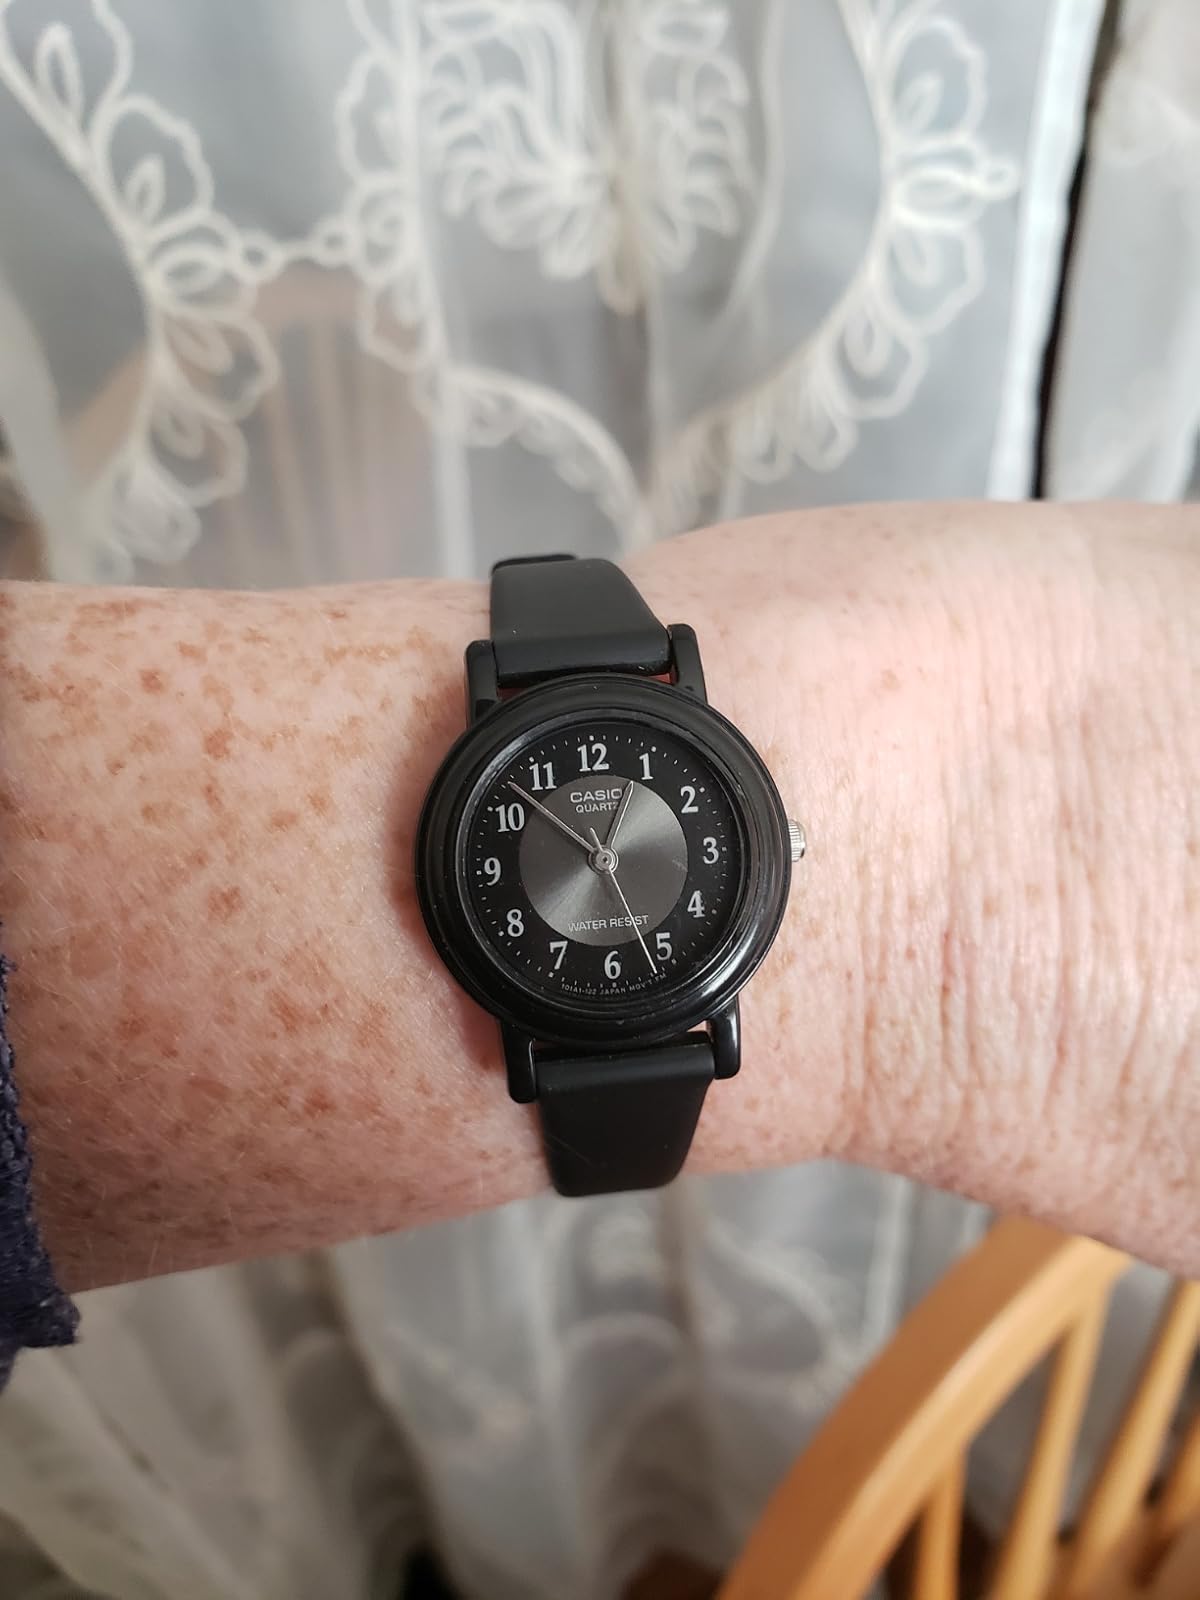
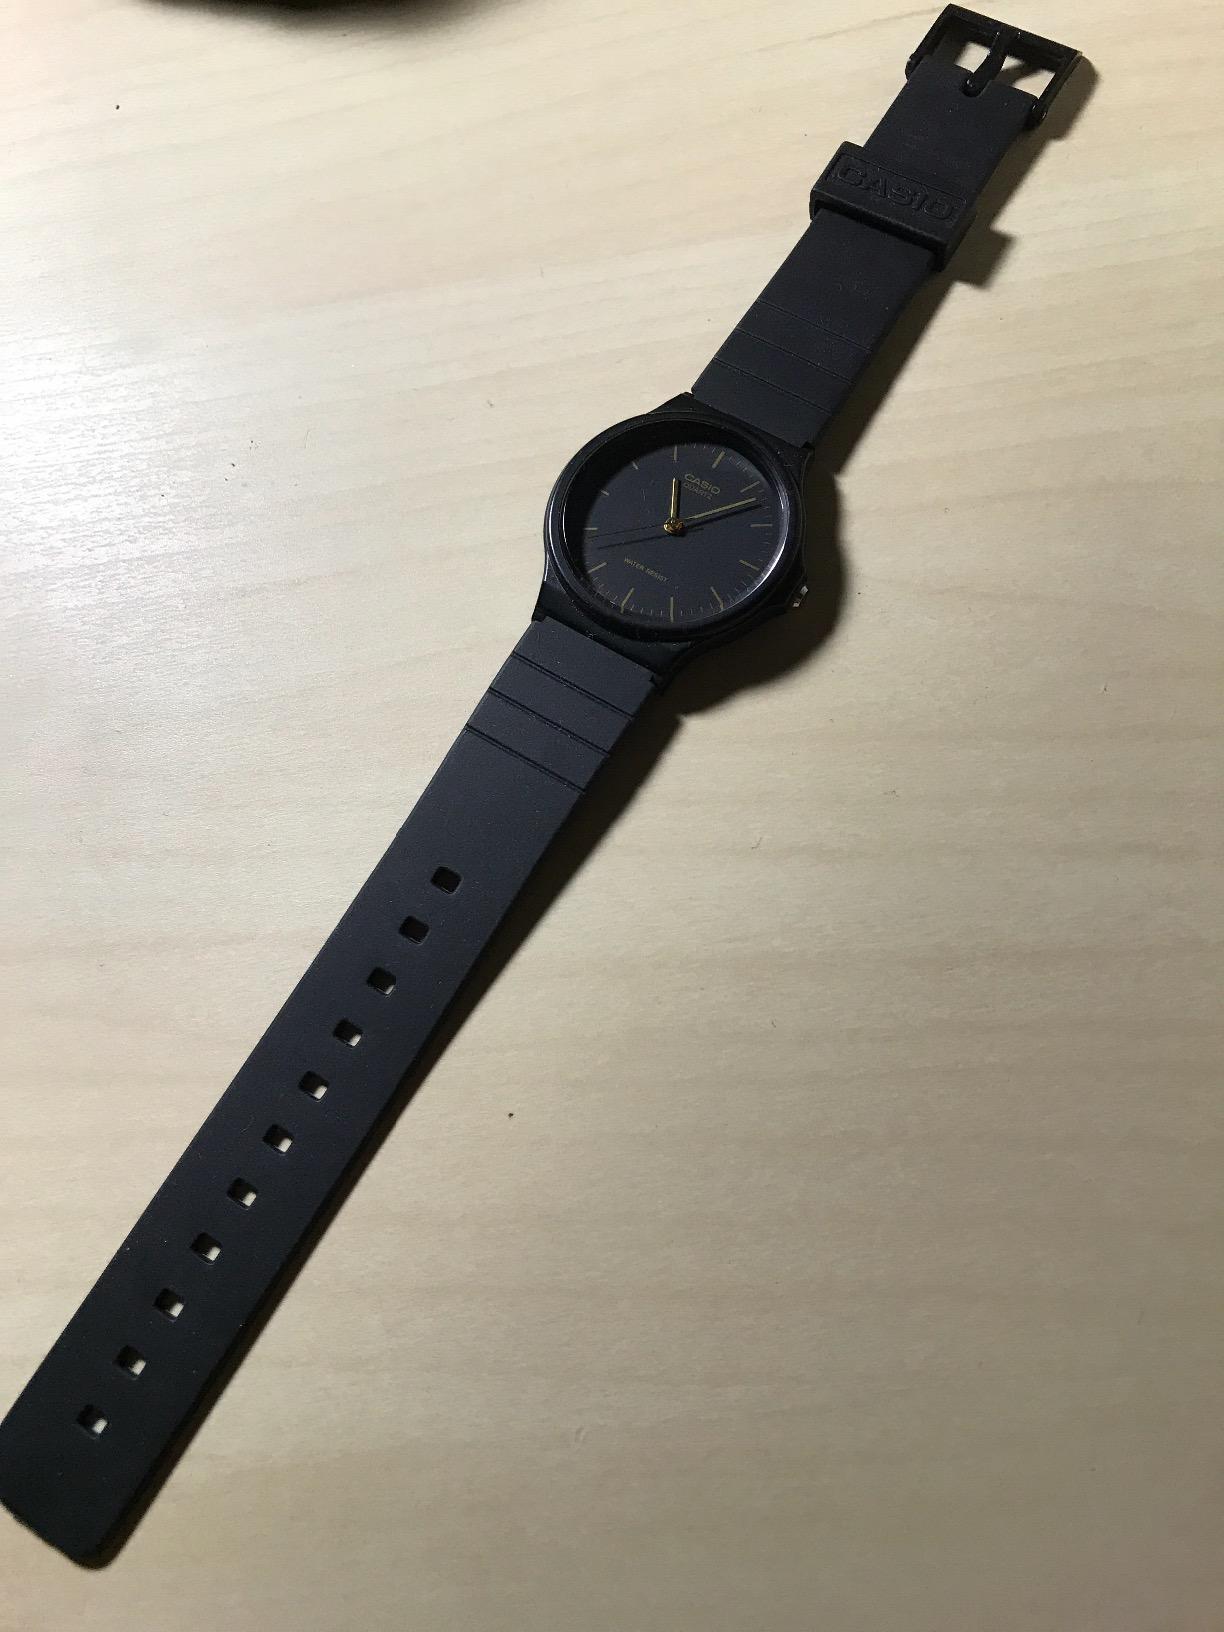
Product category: accessories_watch
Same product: no